R. T. Wallen

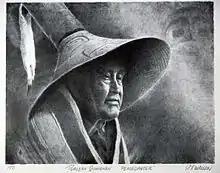
"Peacedancer" stone lithograph by R.T. Wallen

Wallen began his career as a field biologist for the Alaska Department of Fish and Game, where he participated in the re-introduction of sea otters to southeast Alaska and the introduction of muskox to Nunivak Island. He spent six months in 1965 as an observer on Little Diomede Island, living in a semi-subterranean house and hunting with the local men in a traditional skin boat known as an umiak. While in the field, he began sketching the fauna near his camp. His drawings were used in the original "Alaska Wildlife Notebook series". He became a full-time staff artist at the headquarters in Juneau.